Reproductive system of planarians

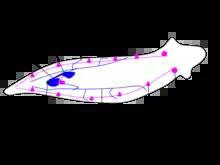

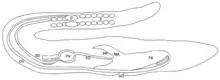
Simplified version of a planarian's reproductive system.

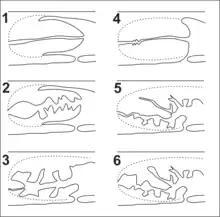

The male part of the reproductive system in planarians has a set of several testicles, distributed throughout the body in two or more rows. They are usually concentrated in the anterior two thirds of the body, although they can reach close to the posterior end. The testicles are connected to a pair of sperm ducts which run posteriorly towards the gonopore.